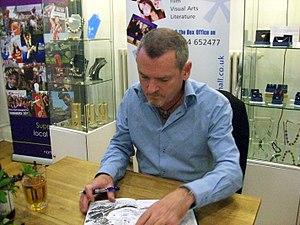
Joe Simpson, né le 13 août 1960, est un écrivain et alpiniste anglais connu principalement pour son terrible accident lors de la descente du Siula Grande avec Simon Yates en 1985.